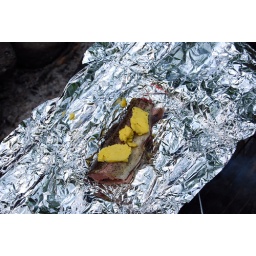
The fish Justin caught (a rainbow trout), sitting in the foil on top of the campfire